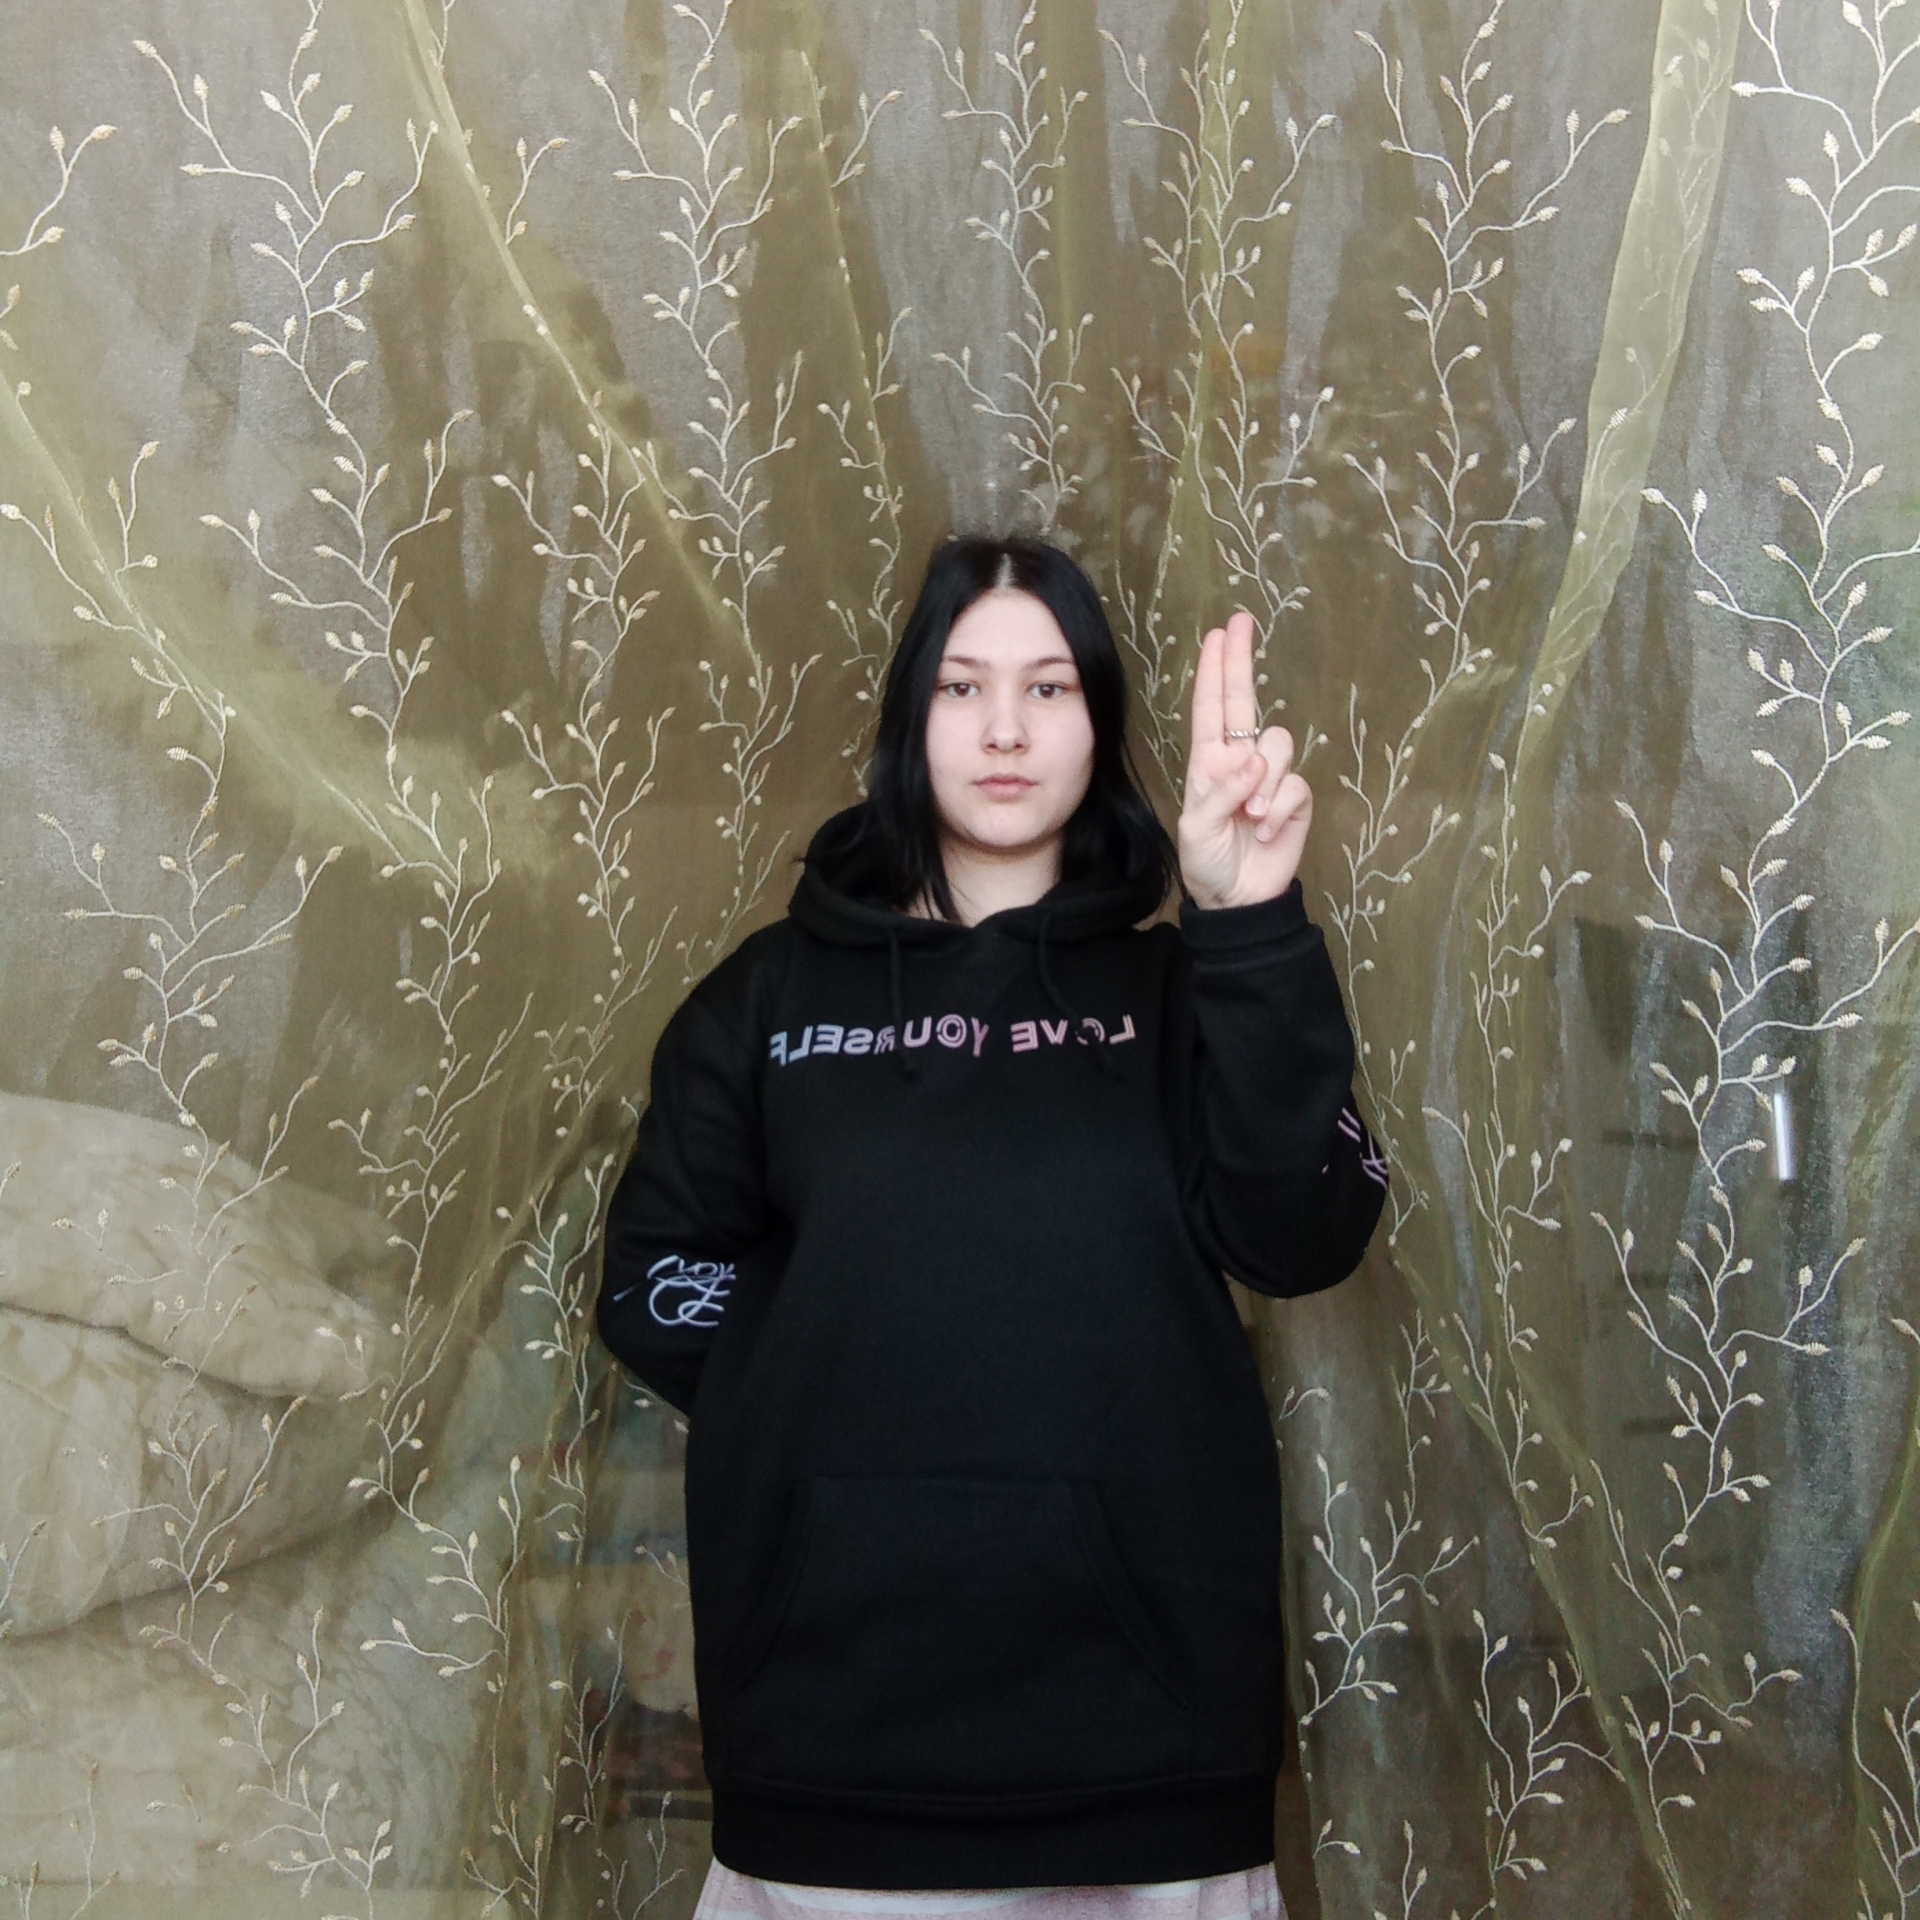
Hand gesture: two_up